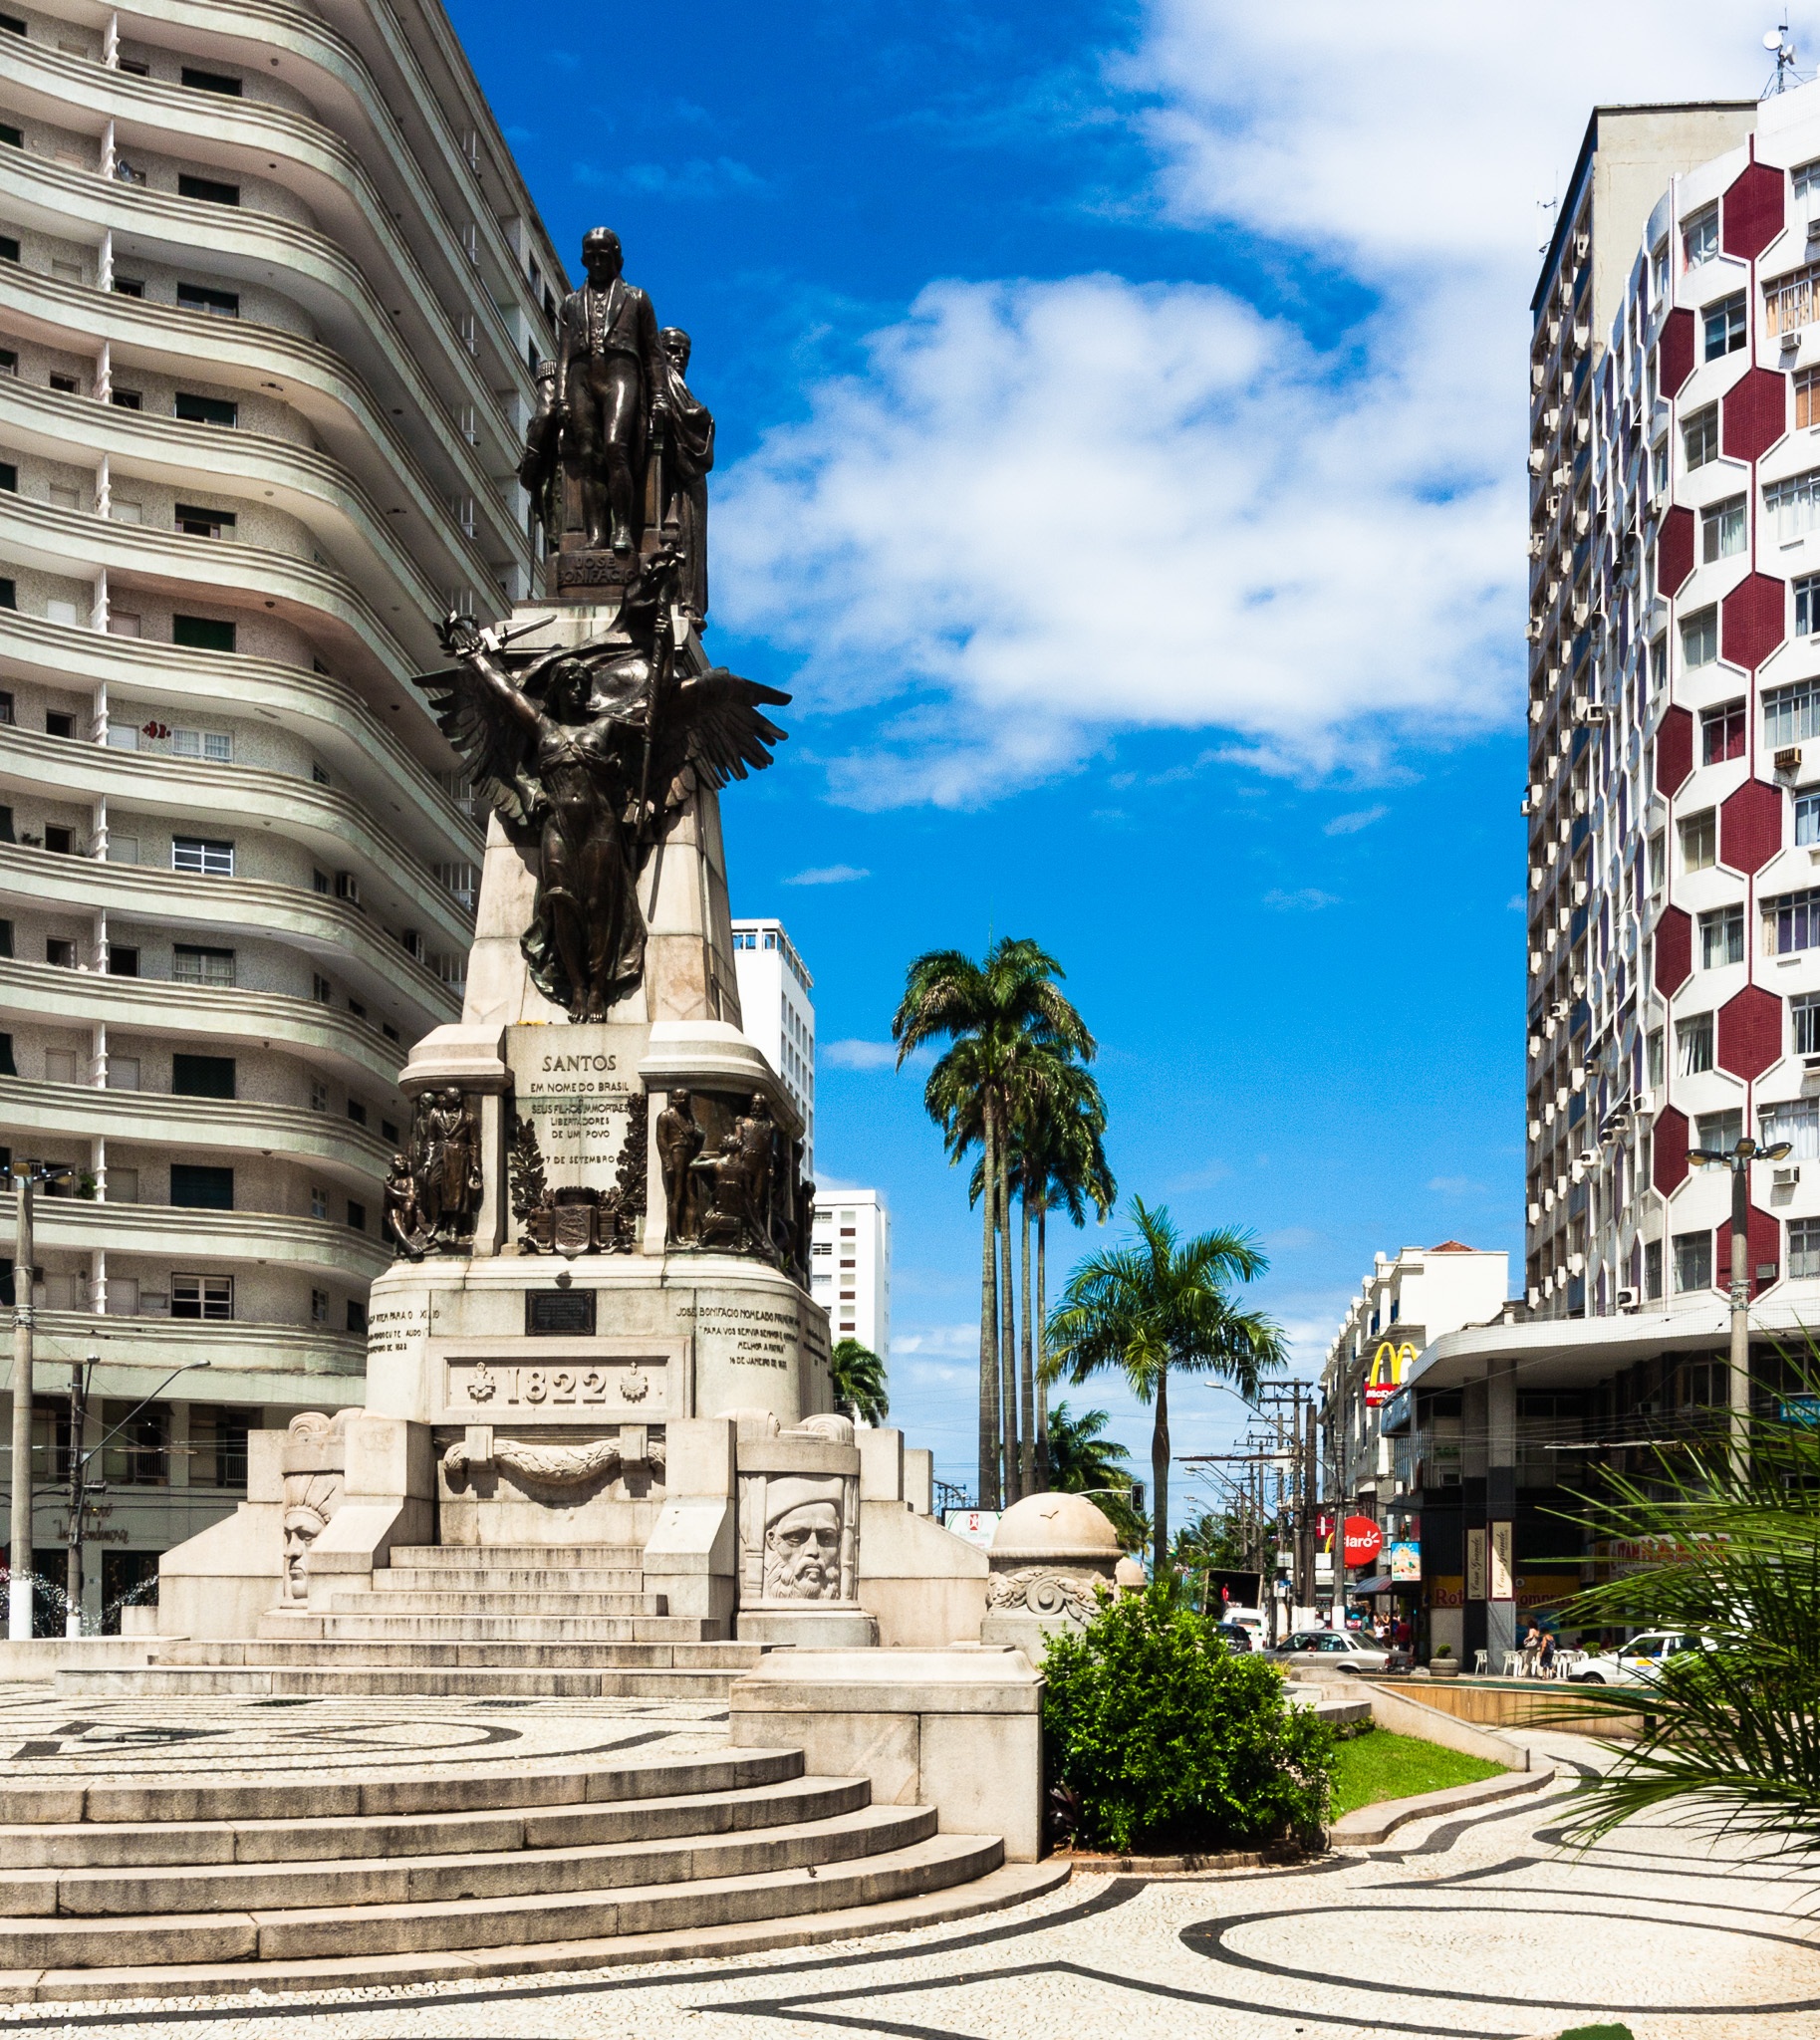
architecture, skyscraper, monument, cityscape, downtown, vacation, tower, plaza, landmark, tourism, tower block, temple, santos, town square, brazil, metropolis, ancient history, gonzaga